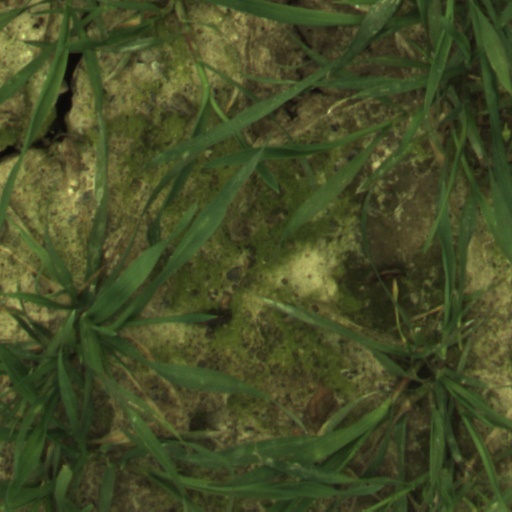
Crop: wheat